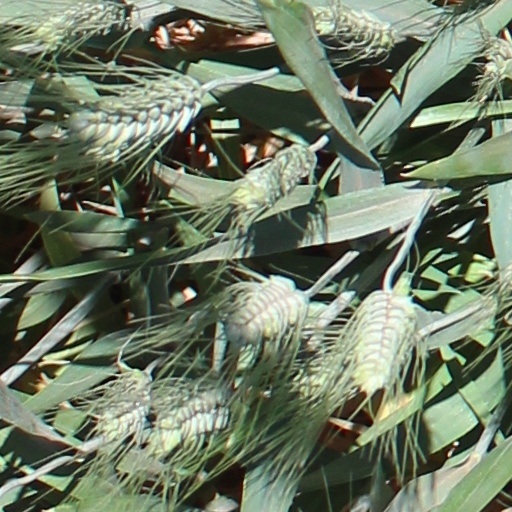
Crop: wheat